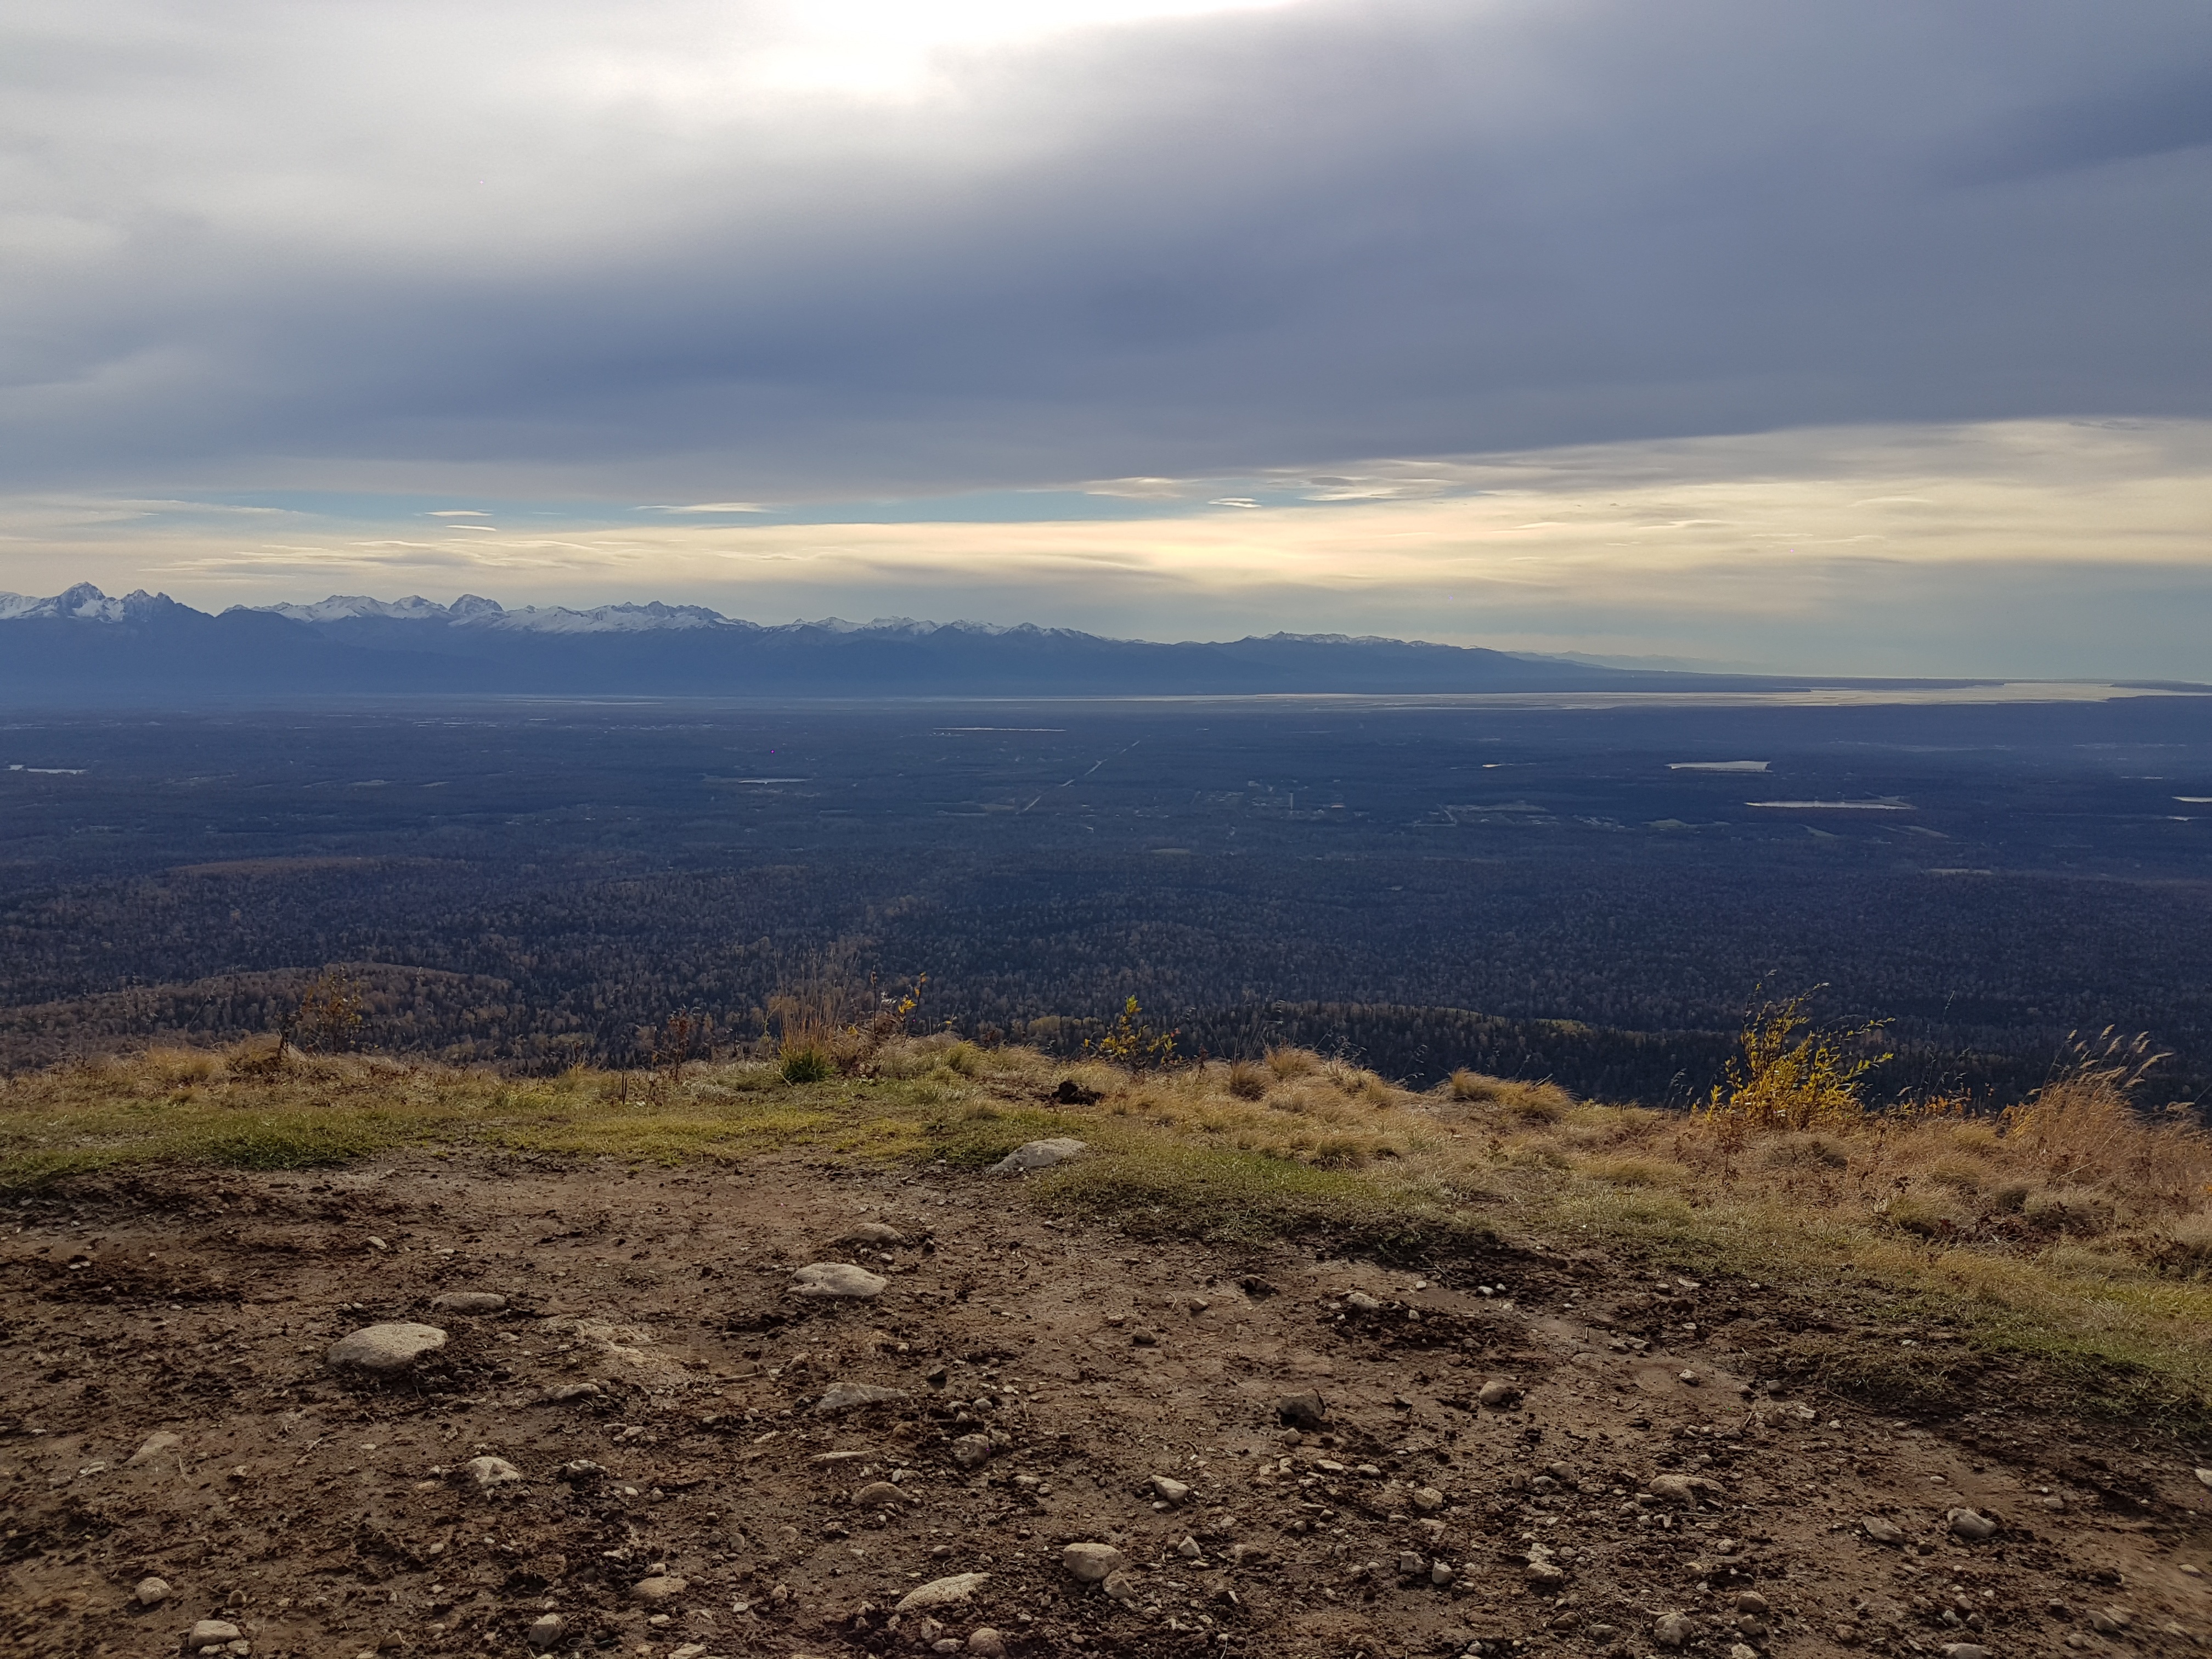
landscape, tree, nature, horizon, wilderness, mountain, cloud, sky, field, hill, view, peak, valley, mountain range, summer, travel, scenic, soil, tourism, ridge, plain, summit, plateau, fell, alaska, rural area, landform, natural environment, geographical feature, atmospheric phenomenon, mountainous landforms